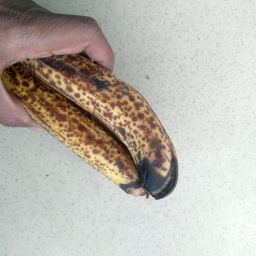
Fruit: Banana
Quality: Bad